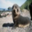
Label: seal